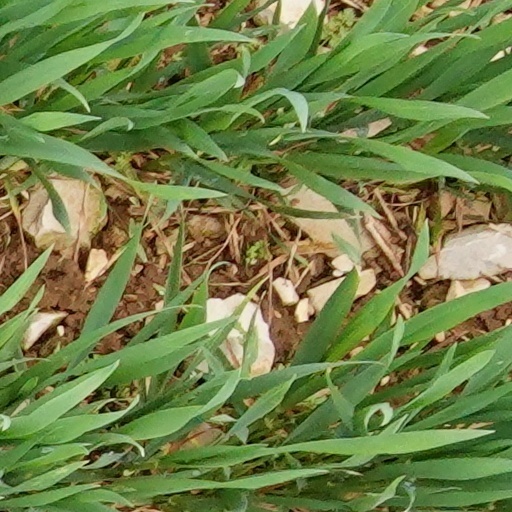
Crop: wheat